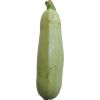
Label: Zucchini 1